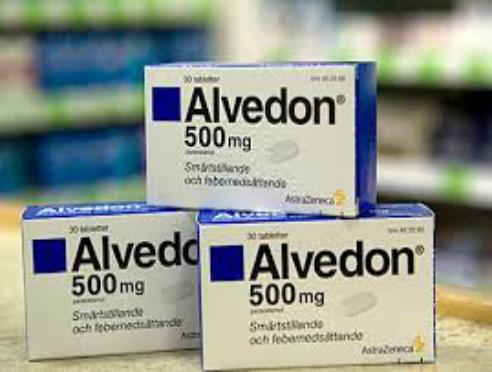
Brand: alvedon
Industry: Medical